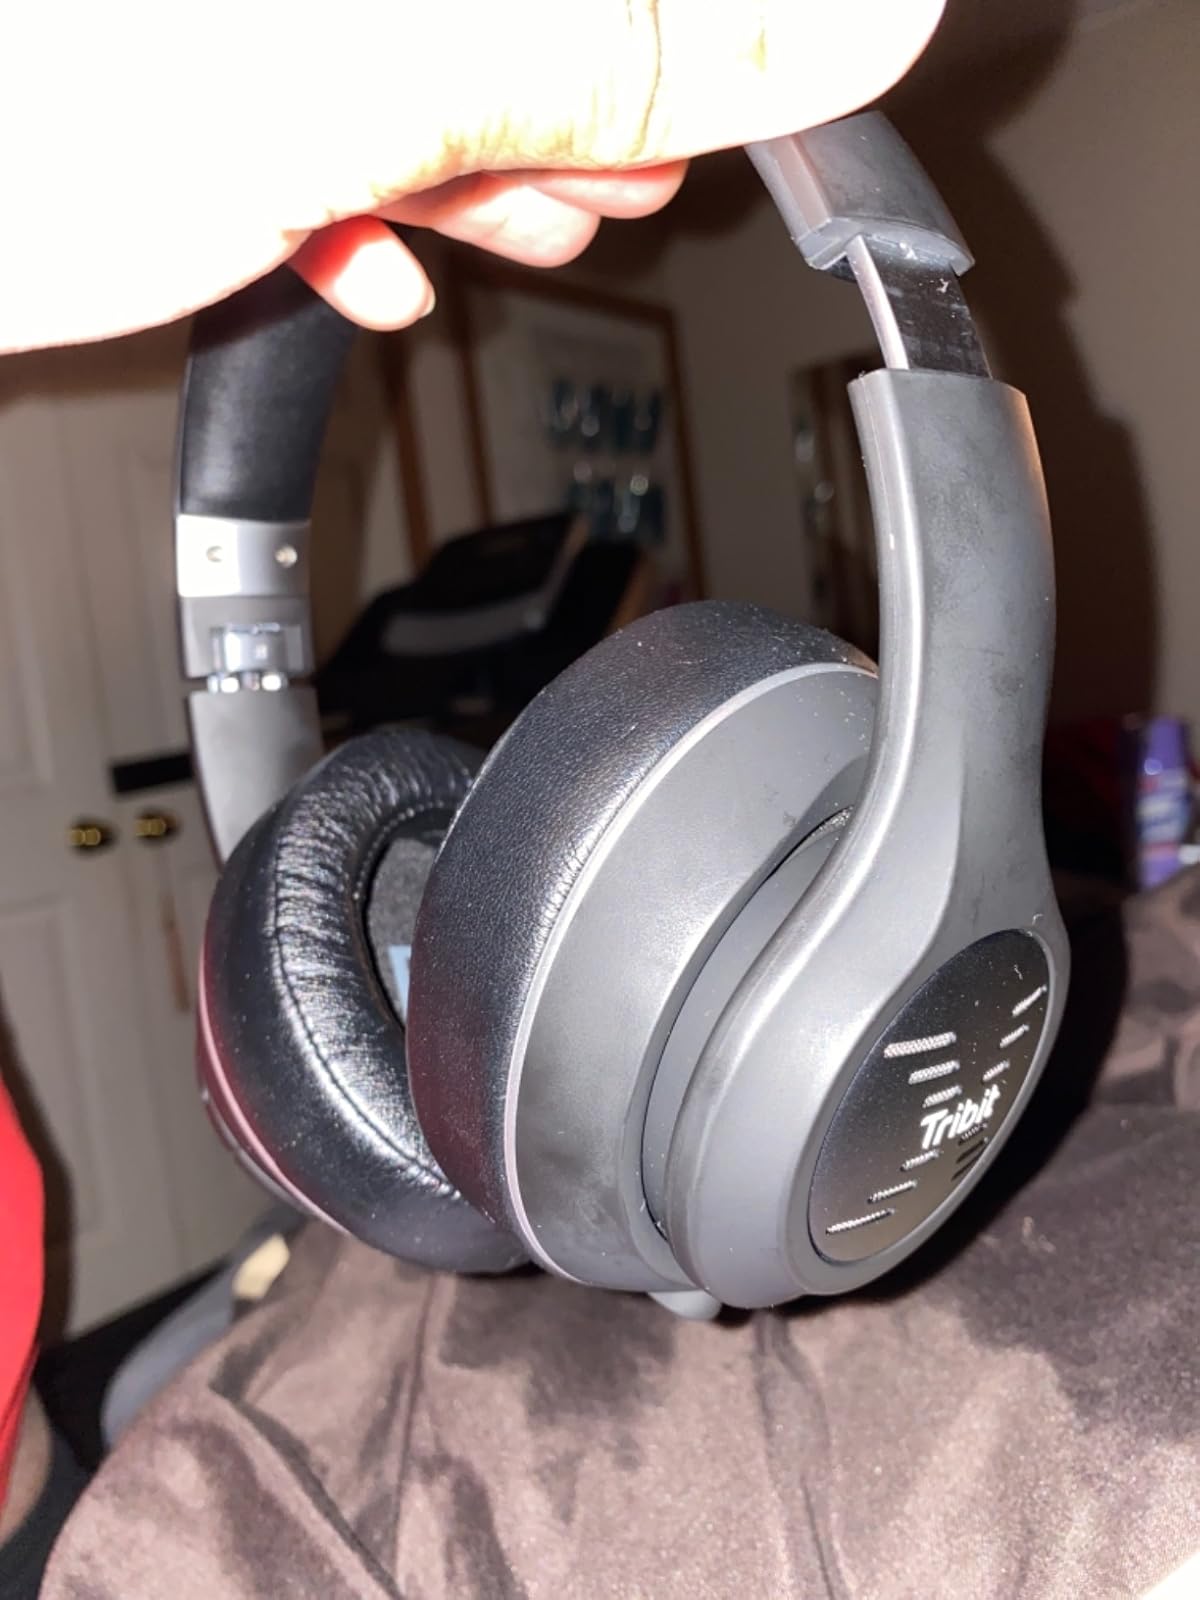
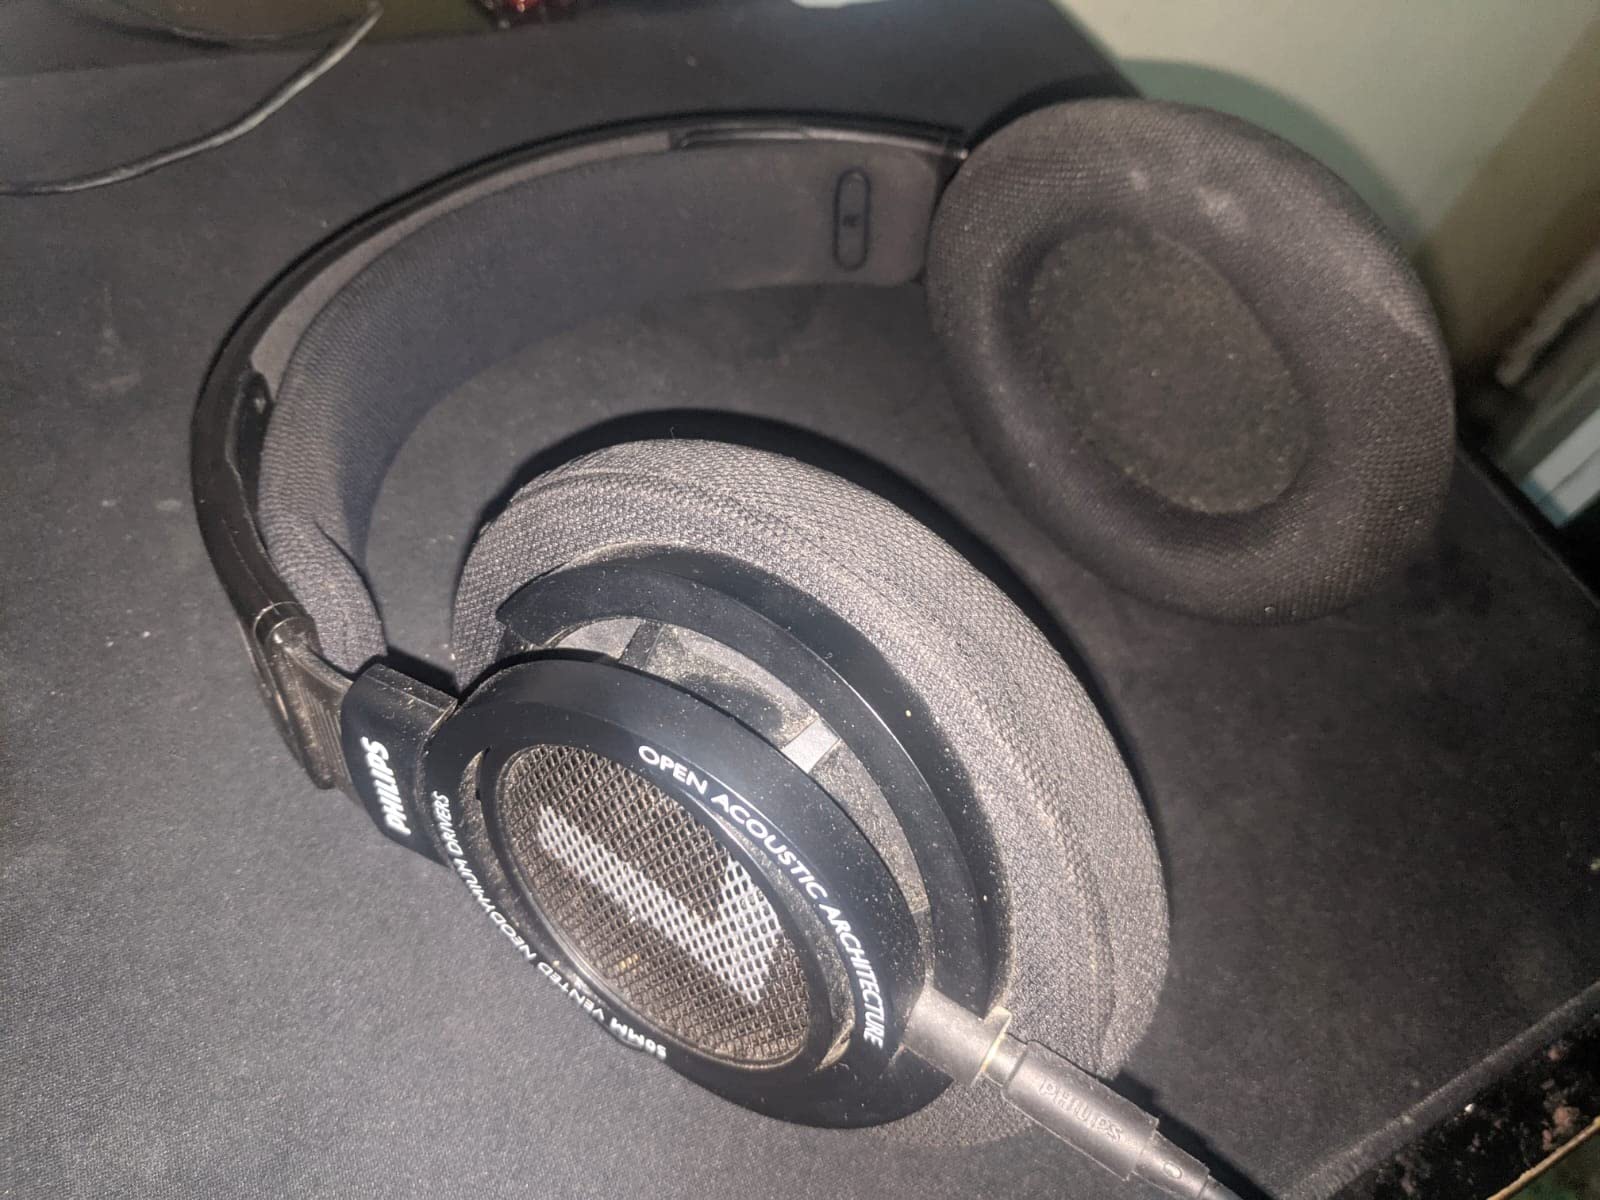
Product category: headphones
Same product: no